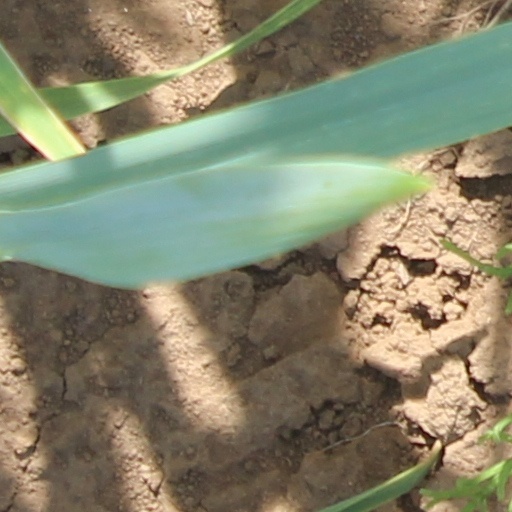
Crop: wheat